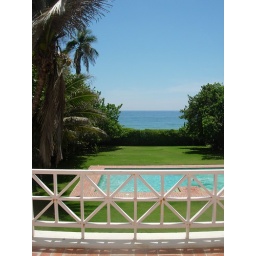
alfredo's beach house in the morning